Maria Cuffaro

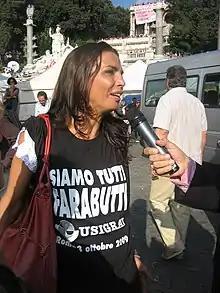
Maria Cuffaro in 2009, interviewed at the national demonstration for freedom of information.

Maria Cuffaro (born 18 August 1964 in Rome) is an Italian journalist and host of TG3. She discovered a passion for journalism collaborating with "il Manifesto", "L'Espresso", "Events" and "Chanel 4". She has been listed in the "Register of Professional Journalists" since 29 October 1992.